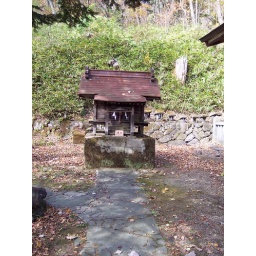
Shrine near the Kitahara's mountain house